TVR Cerbera

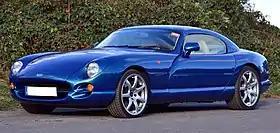
TVR Cerbera Speed Six

The TVR Cerbera is a car manufactured by the British company TVR between 1996 and 2006. Its name is derived from Cerberus, the three-headed beast of Greek legend that guarded the entrance of Hades. It is a coupé with a hardtop roof and a 2+2 seating layout that has been described as a sports car and a grand touring car.